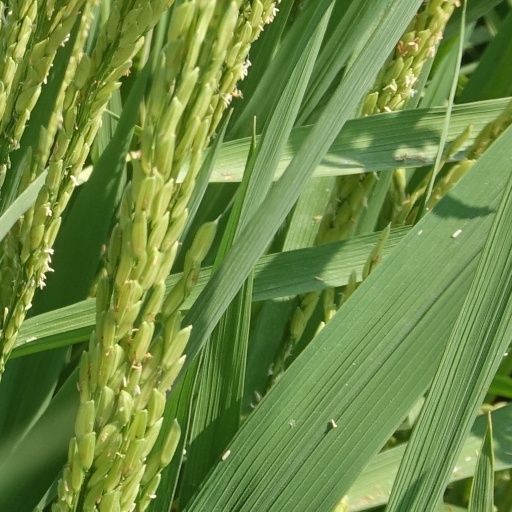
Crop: rice